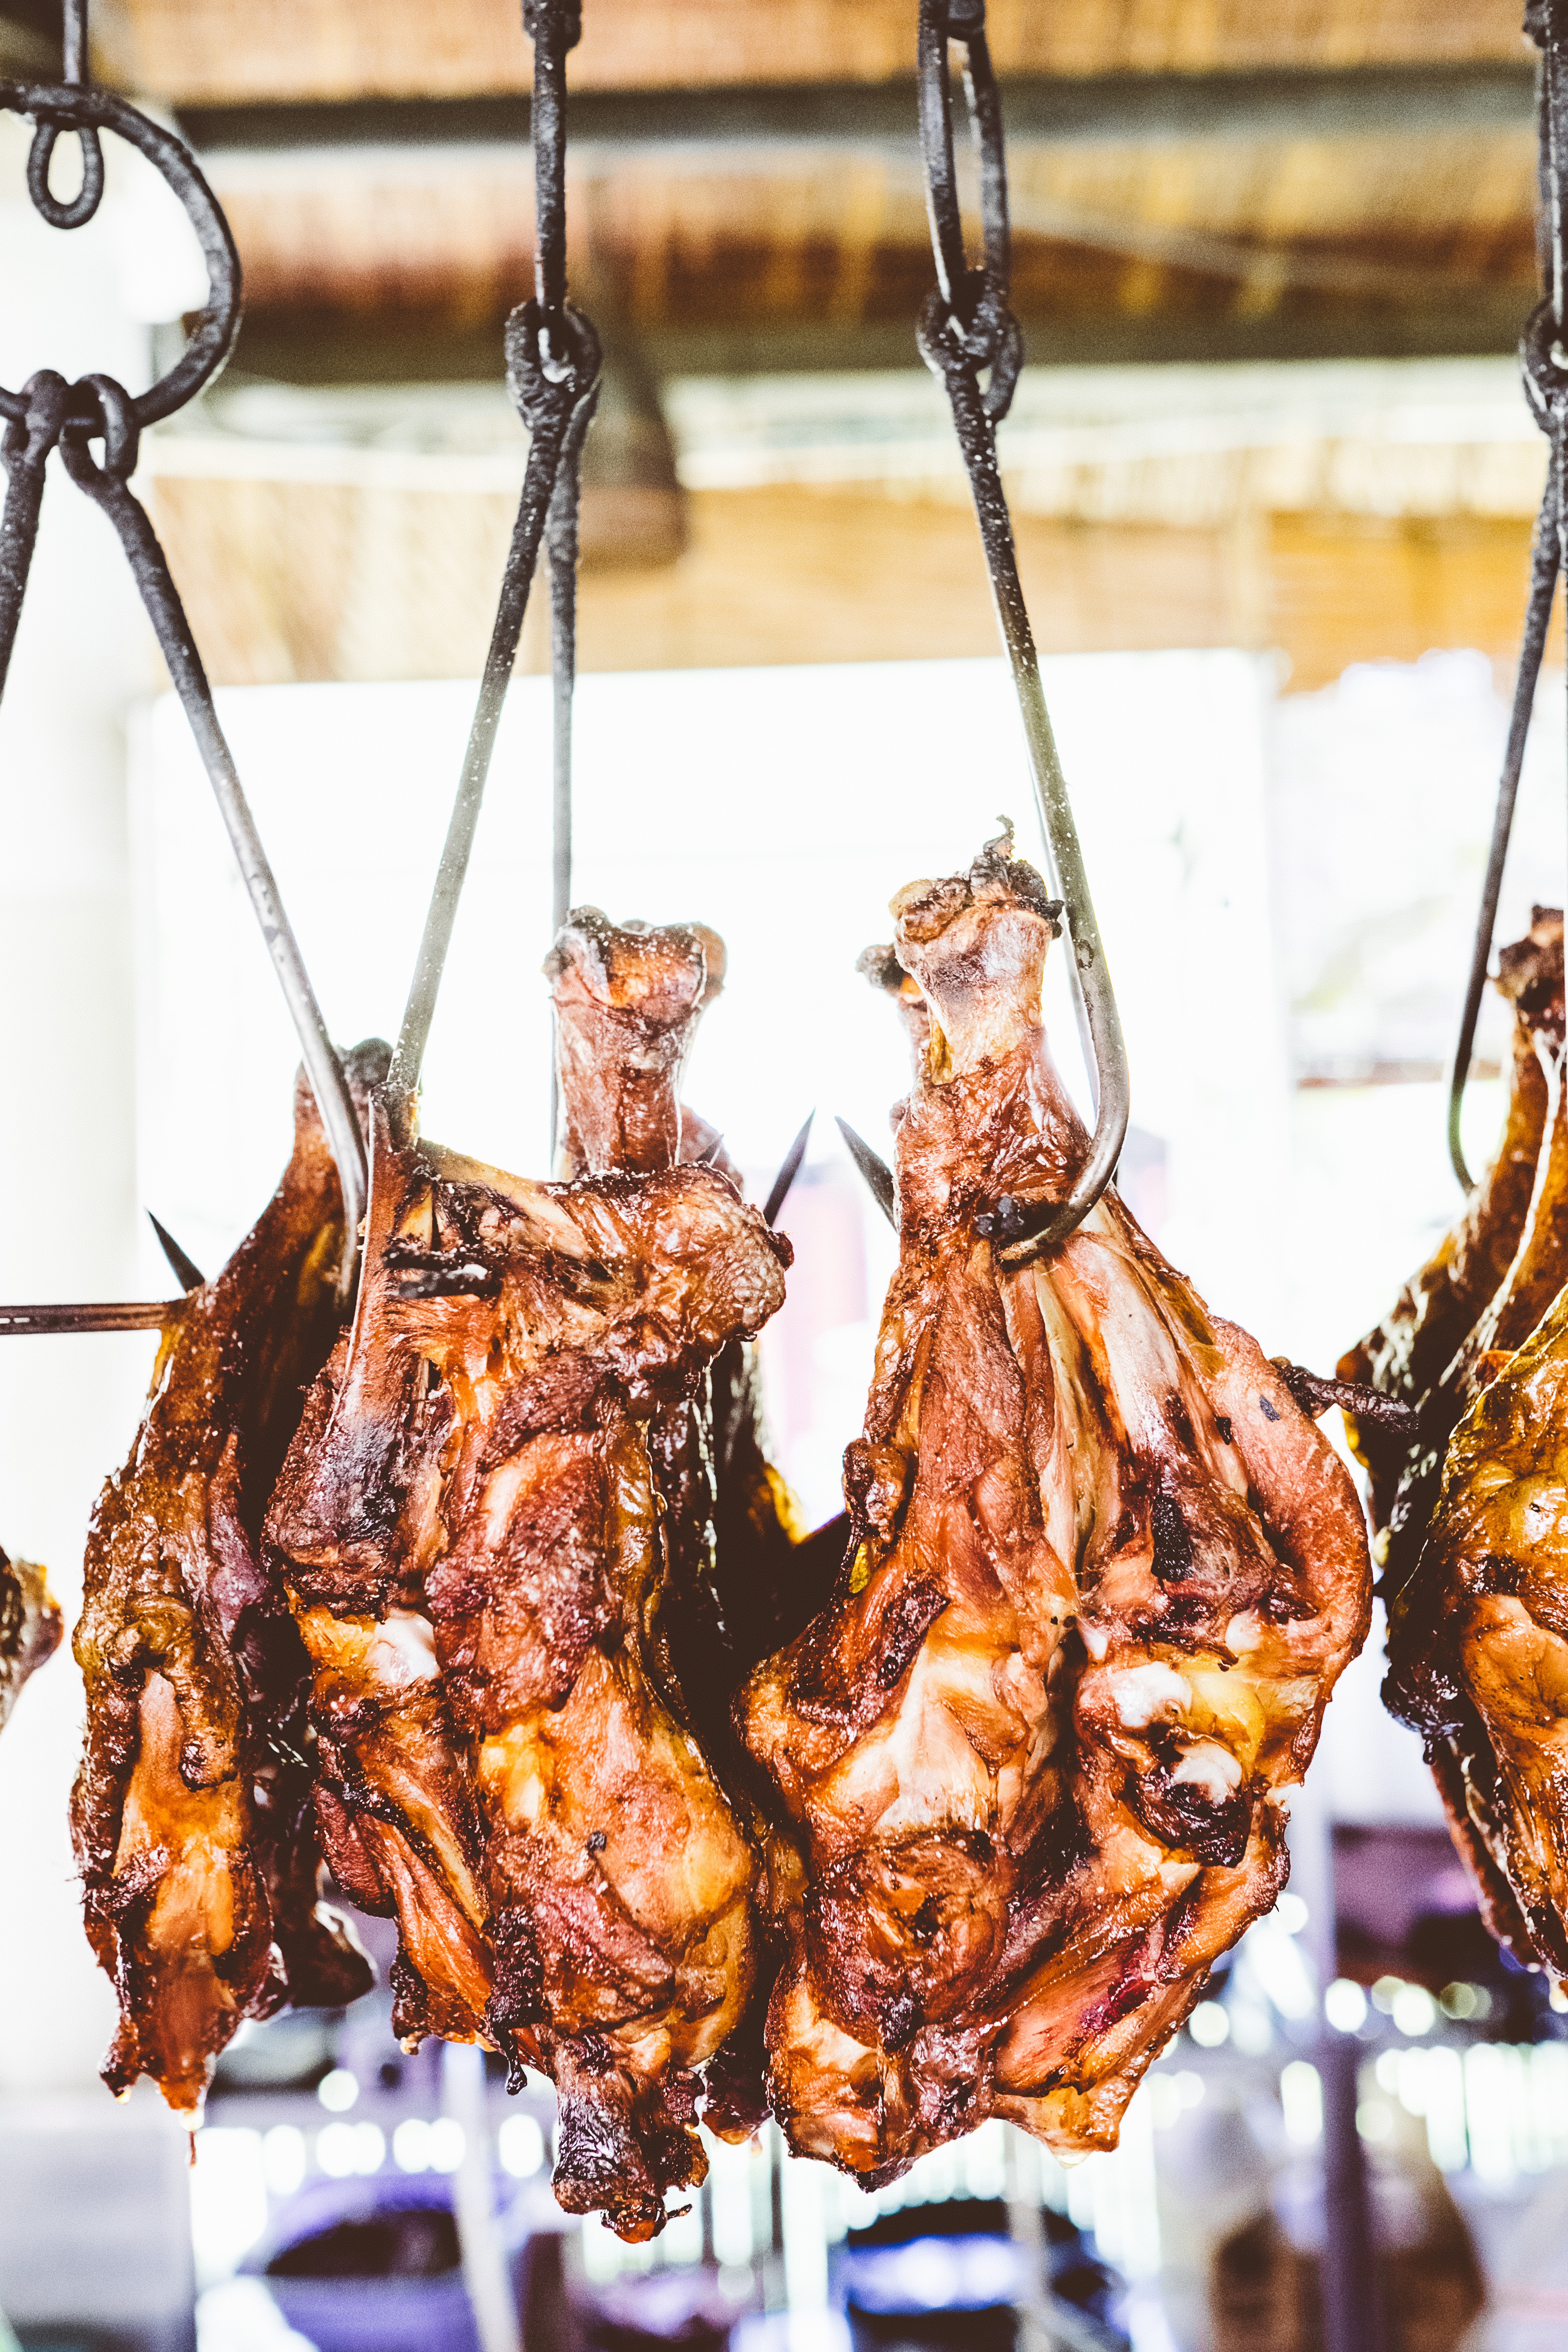
dish, food, meat, roasting, grilling, lamb and mutton